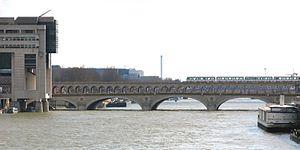
Pont de Bercy à Paris Une rame de métro de la ligne 6 passe sur la partie supérieur du pont. A gauche une partie du batiment du ministère des Finances. Photographié depuis l'aval. Paris France.
Louis Jean Victor Aimé Résal, né à Besançon le 22 octobre 1854 et mort à Paris le 14 novembre 1919, est un ingénieur français, considéré comme le plus grand concepteur de ponts métalliques de la fin du XIXᵉ siècle.